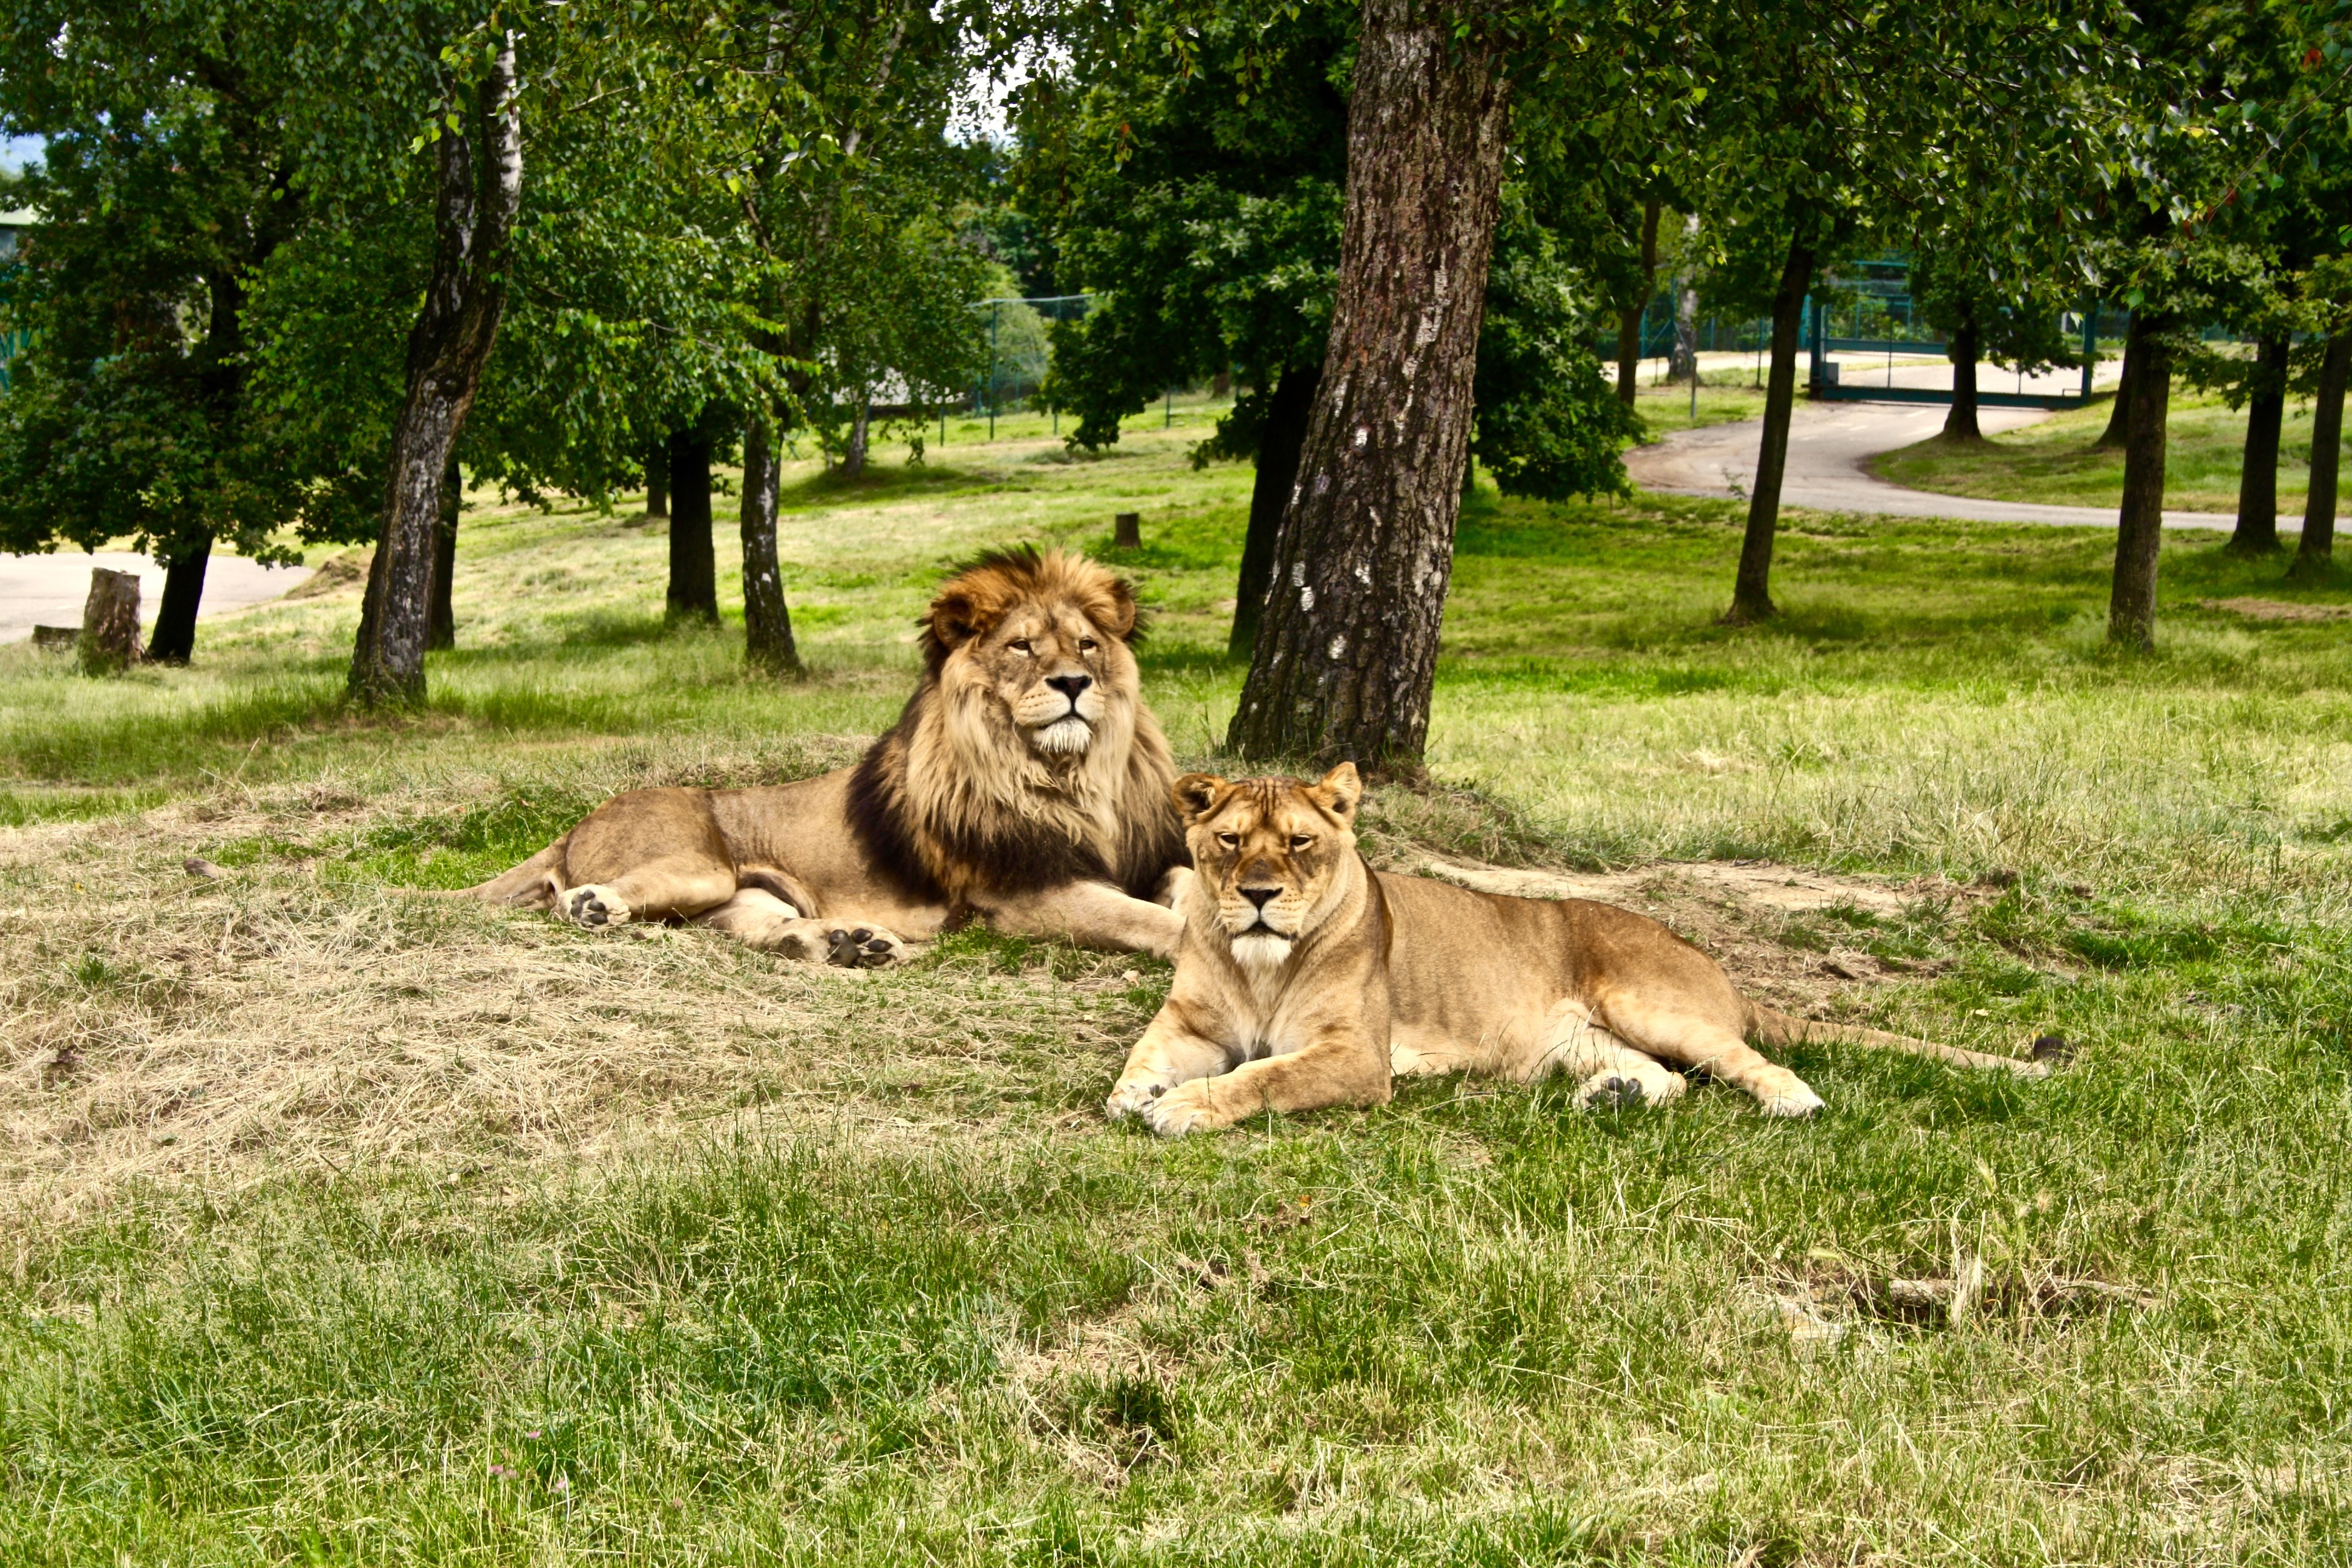
nature, grass, recreation, wildlife, wild, zoo, africa, mammal, fauna, savanna, lion, lioness, tiger, felines, animal world, safari, leo, big cats, leoni, outdoor recreation, cat like mammal